Dalgety plc

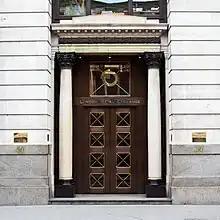
Entrance to the London Metal Exchange at 56 Leadenhall Street

In 1854 Dalgety moved to London to establish the headquarters of his metropolitan-colonial enterprise though at that time it dealt mainly with the Victorian pastoral industry. He took with him as London partner Frederick Du Croz and left Charles Ibbotson as a colonial manager-partner in Geelong. He came back to Victoria in 1857 to establish James Blackwood as another manager-partner in Melbourne but after 1859 he lived permanently in England and his business headquarters remained there to the end of the 20th century.